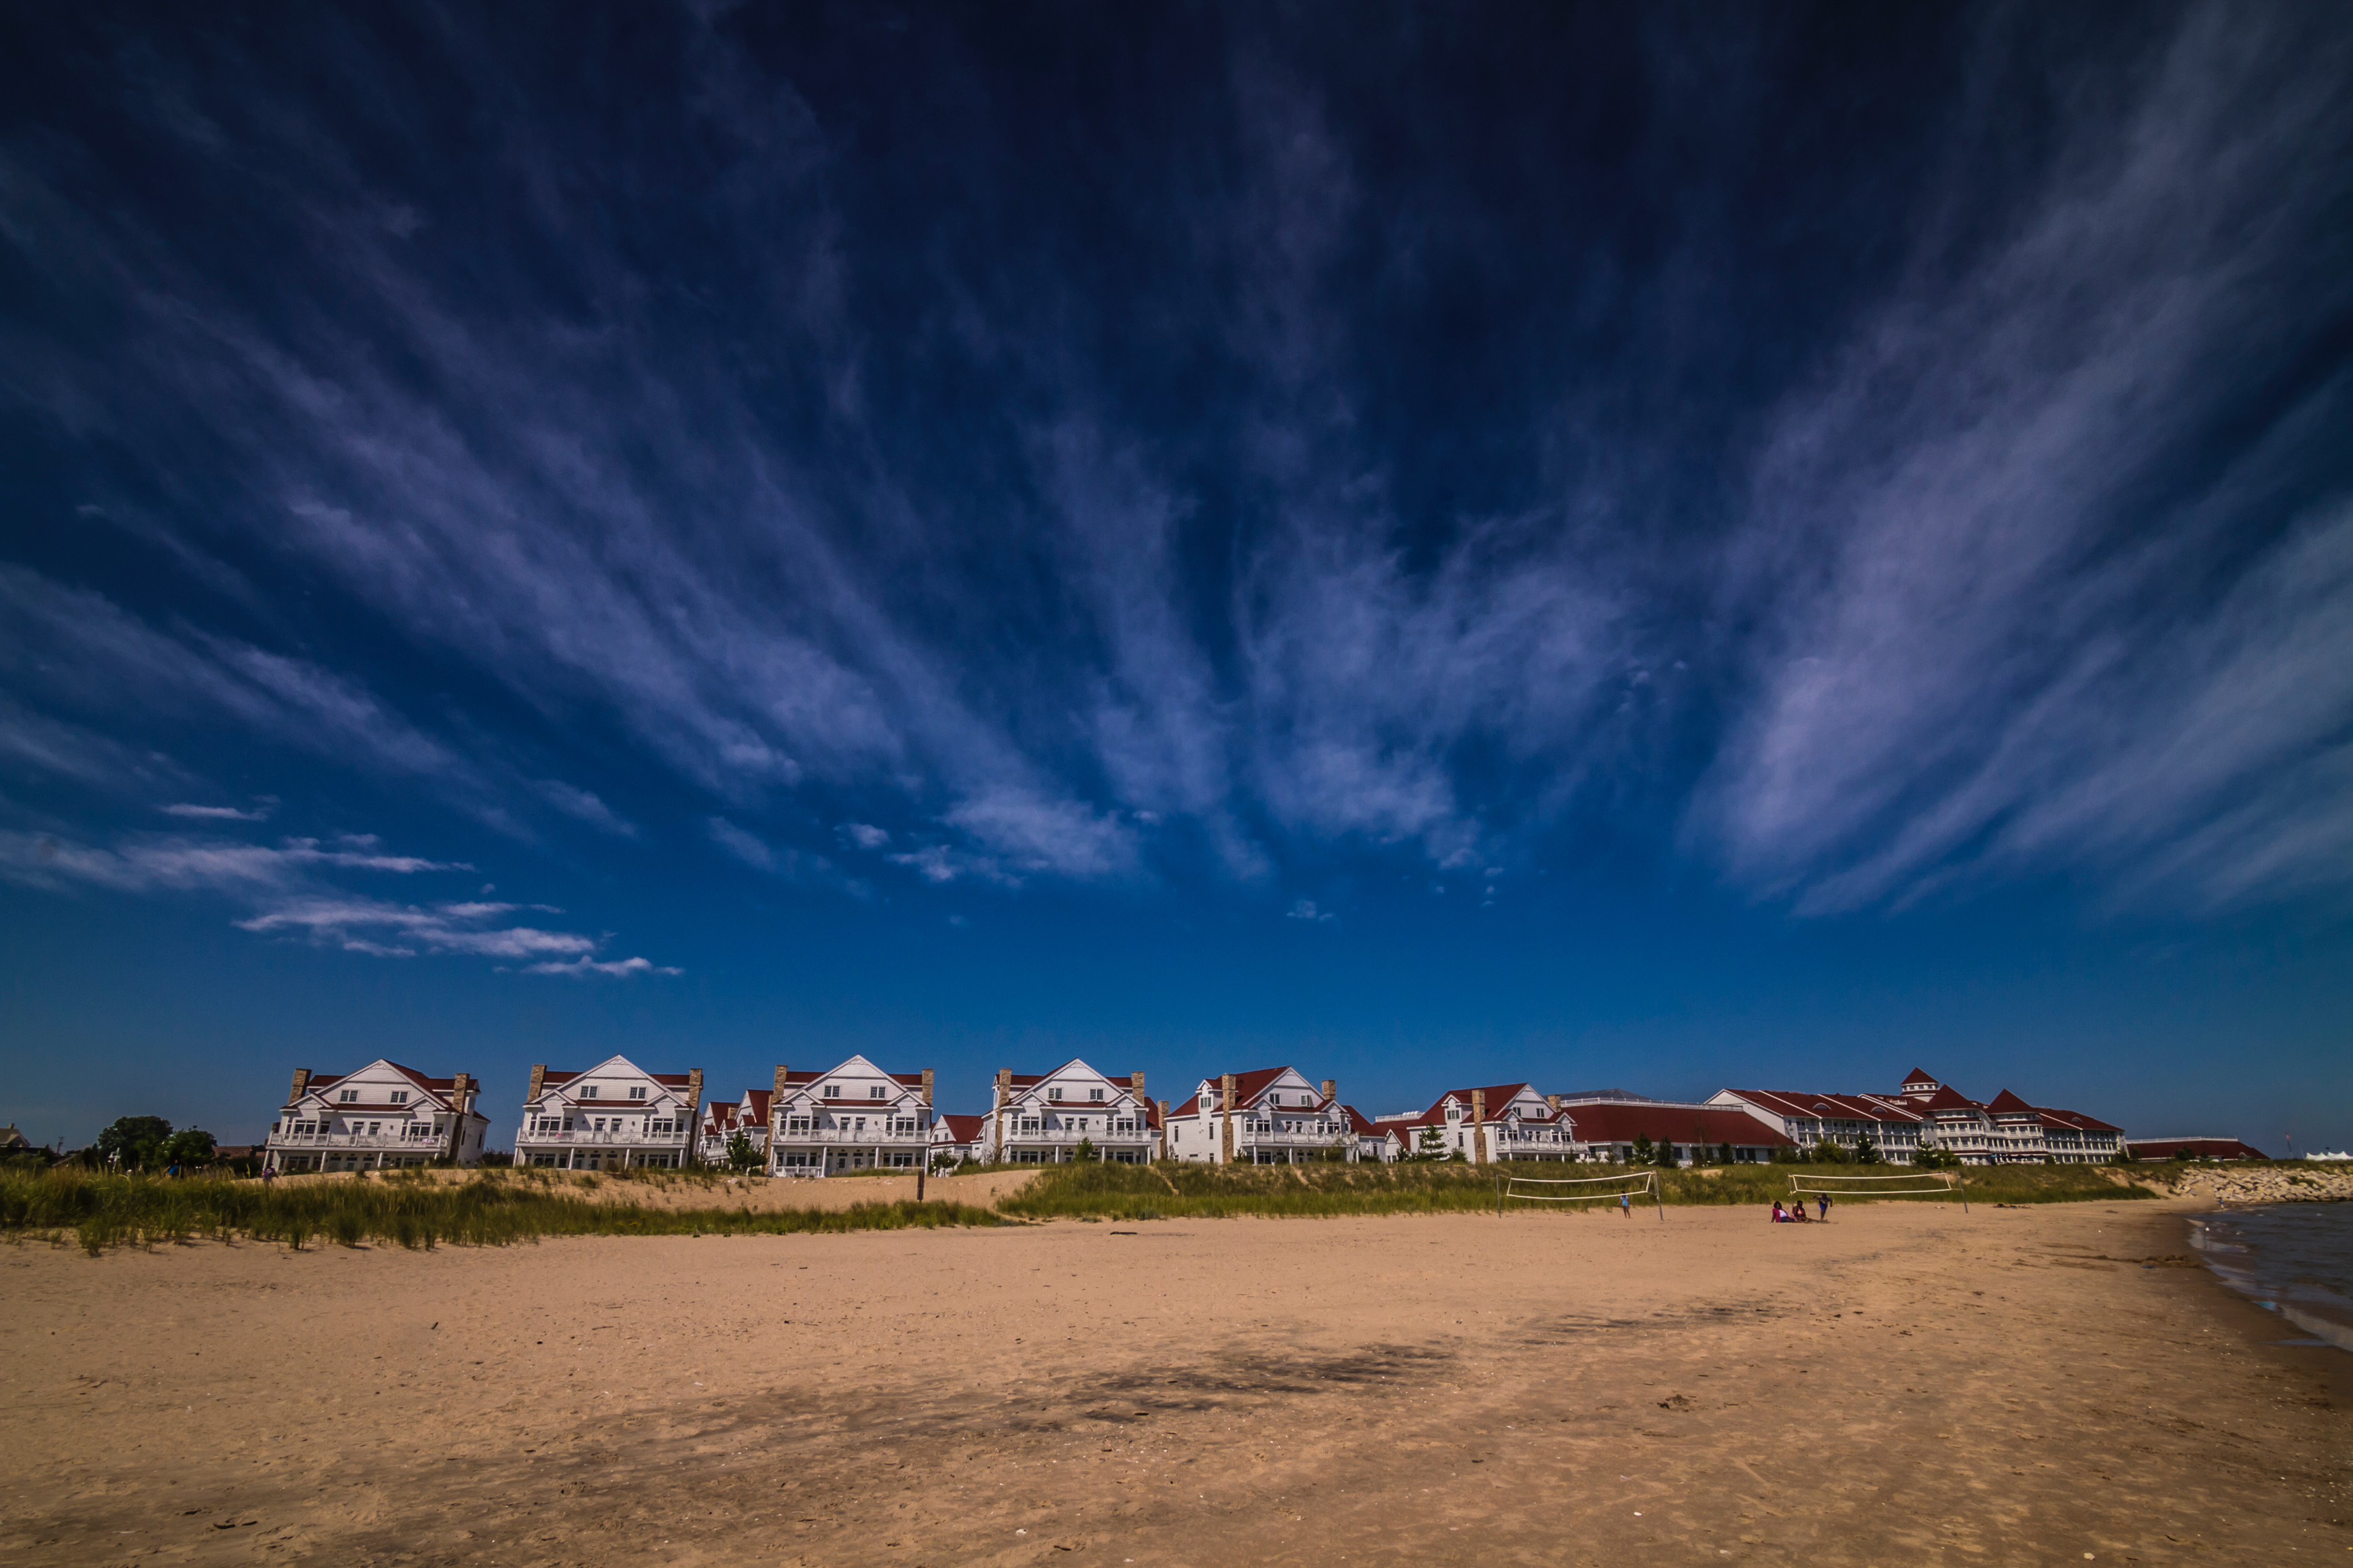
beach, sea, coast, sand, ocean, horizon, cloud, sky, house, morning, shore, wave, dawn, dusk, evening, bay, residence, body of water, meteorological phenomenon